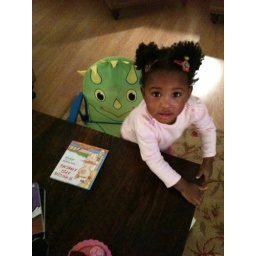
Eliza sitting in her kiddie chair reading books aloud.